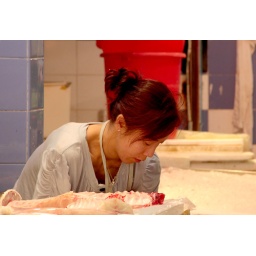
My fair lady in the fish market IMG_0301.jpg